Koochiching County, Minnesota

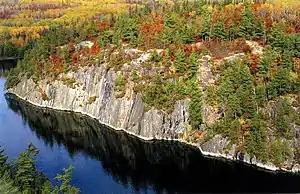
Voyageurs National Park

Koochiching County lies on the northern edge of Minnesota. Its northern border abuts the south border of Canada (across the Rainy River). The Rainy River flows west-northwestward along its north border, being fed by several rivers which drain from the county into the Rainy: Rat Root River drains the east central part of the county; Little Fork River flows northward through the eastern part of the county; Big Fork River flows northward through the east-central part of the county; Black River flows northward through the central part of the county; Rapid River and East Fork Rapid River flow north-northwestward through the western part of the county, joining in the northwestern part of the county shortly before exiting the county's west line to discharge into the Rainy, just west of the county's northwestern corner.